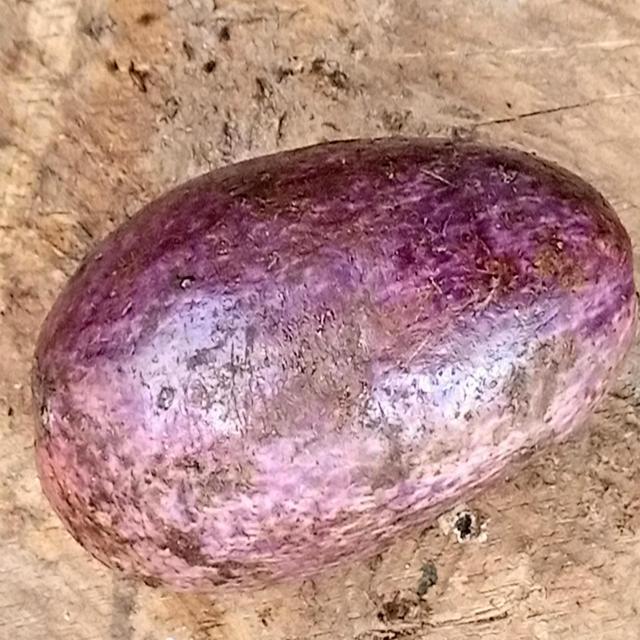
Plum grade: unripe